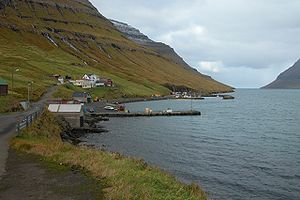
Operation GrindStop 2014 / Hændelsesforløb / Juni og juli 2014 / Grindehvaler jaget til havs af Sea Shepherd
Bygden Haraldssund og udsigt mod nord til sundet mellem Kunoy og Borðoy, hvor en Sea Shepherd båd jog en flok grindehvaler ud på åbent hav.
Operation GrindStop 2014 var en aktion eller kampagne, som Sea Shepherd Conservation Society førte på Færøerne i perioden juni til oktober 2014 for at forhindre grindedrab. I denne anledning var et stort antal frivillige Sea Shepherd-tilhængere fra hele verden placeret ved alle relevante fjorde, dvs. ved fjorde som af færøske myndigheder er godkendte til slagtning af grindehvaler. Sea Shepherd forventede ved kampagnens start, at ca. 600 frivillige ville skiftes om at opholde sig på Færøerne i perioden. De frivillige holdt øje med, om der skulle komme en flok grindehvaler, og i så fald gjorde de alt hvad de kunne for at forhindre, at grindedrab skulle finde sted.